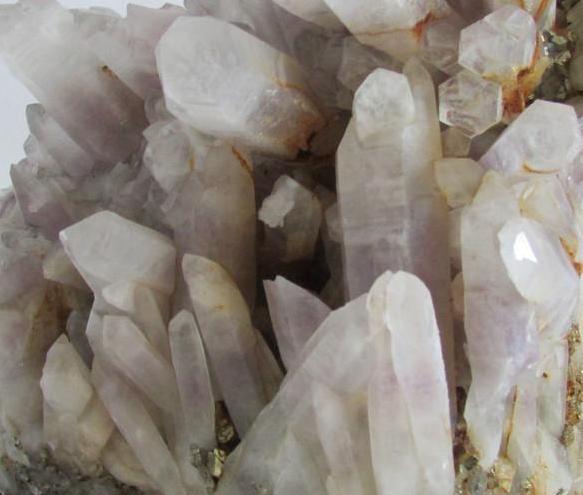
Texture: crystalline